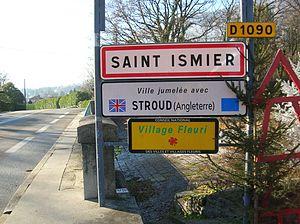
Panneaux à l'entrée de Saint-Ismier, Isère, Rhone-Alpes, France.
Saint-Ismier est une commune française située dans le département de l'Isère en région Auvergne-Rhône-Alpes.